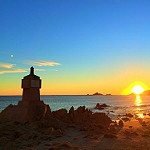
Scene: Outdoor